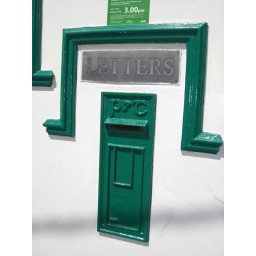
Unusual wall box at Ballyheigue Post Office in Ireland